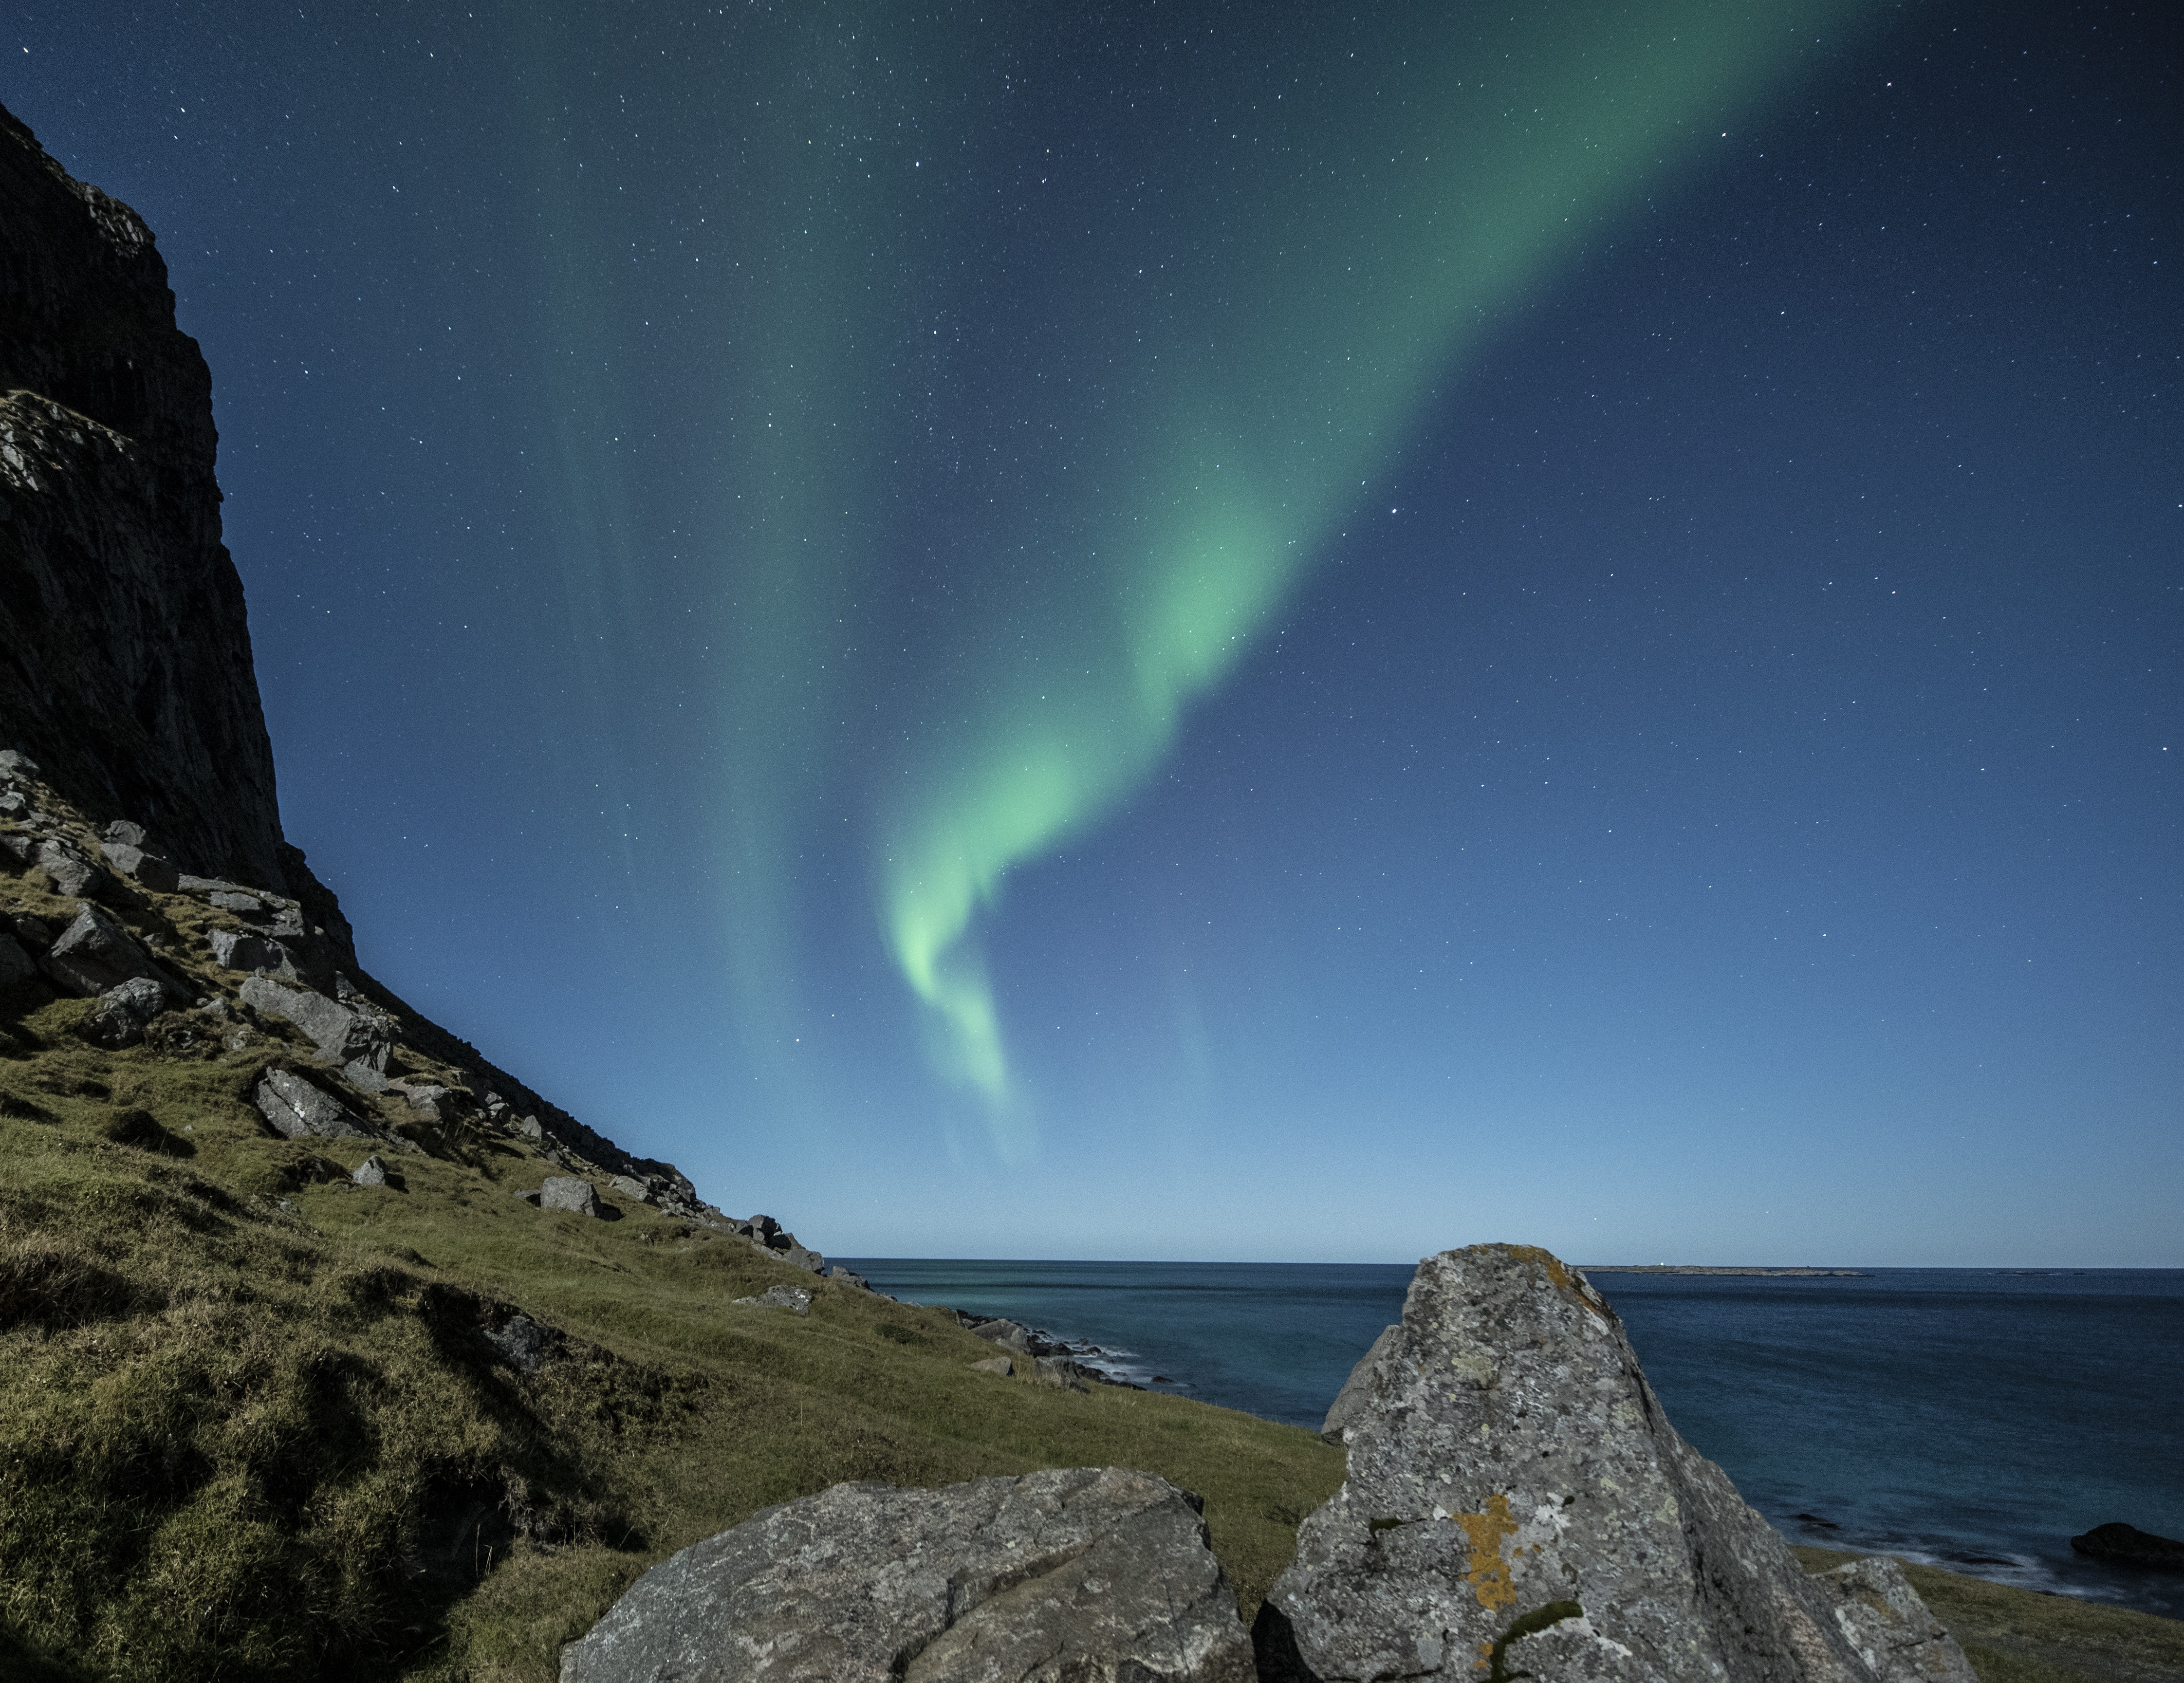
beach, winter, night, atmosphere, green, blue, aurora, aurora borealis, costa, norway, boreal, lofoten, auroras